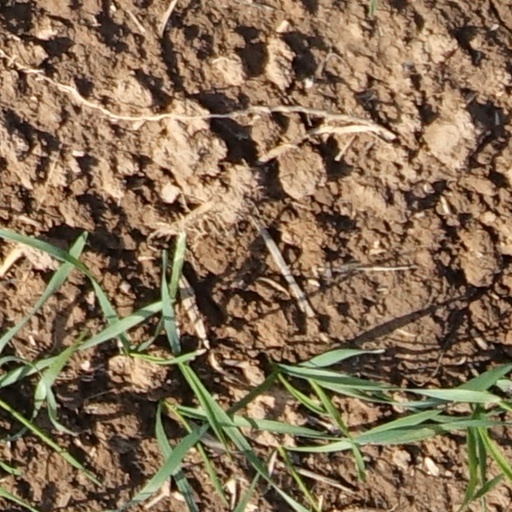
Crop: wheat